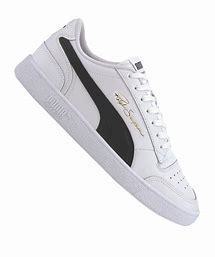
Brand: Puma
Model: Ralph Sampson Lo